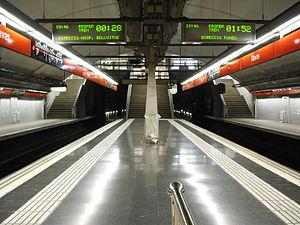
Navas est une station du métro de Barcelone. La station est sur la ligne L1.